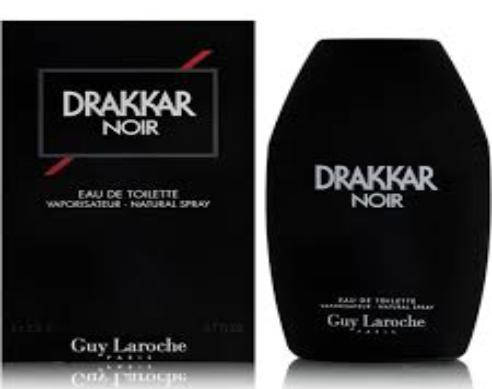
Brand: Guy Laroche
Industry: Clothes